Bedfordshire Historical Record Society

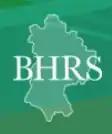
Bedfordshire Historical Record Society logo

The Bedfordshire Historical Record Society is an historical society and text publication society for the county of Bedfordshire in England. It was established in 1912.